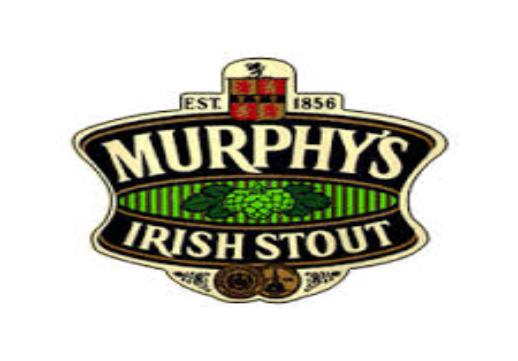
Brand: Magners Irish
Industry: Food